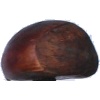
Label: chestnut